Kiss of the Rose Princess

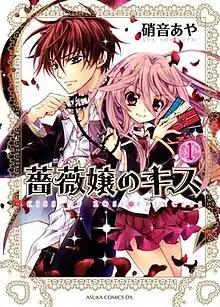
Cover of the first volume

is a manga series created by Aya Shouoto. The manga was published by Kadokawa Shoten and serialized in "Monthly Asuka" magazine on June 24, 2008. The English translation is published by Viz Media; it is the first volume released on November 4, 2014.